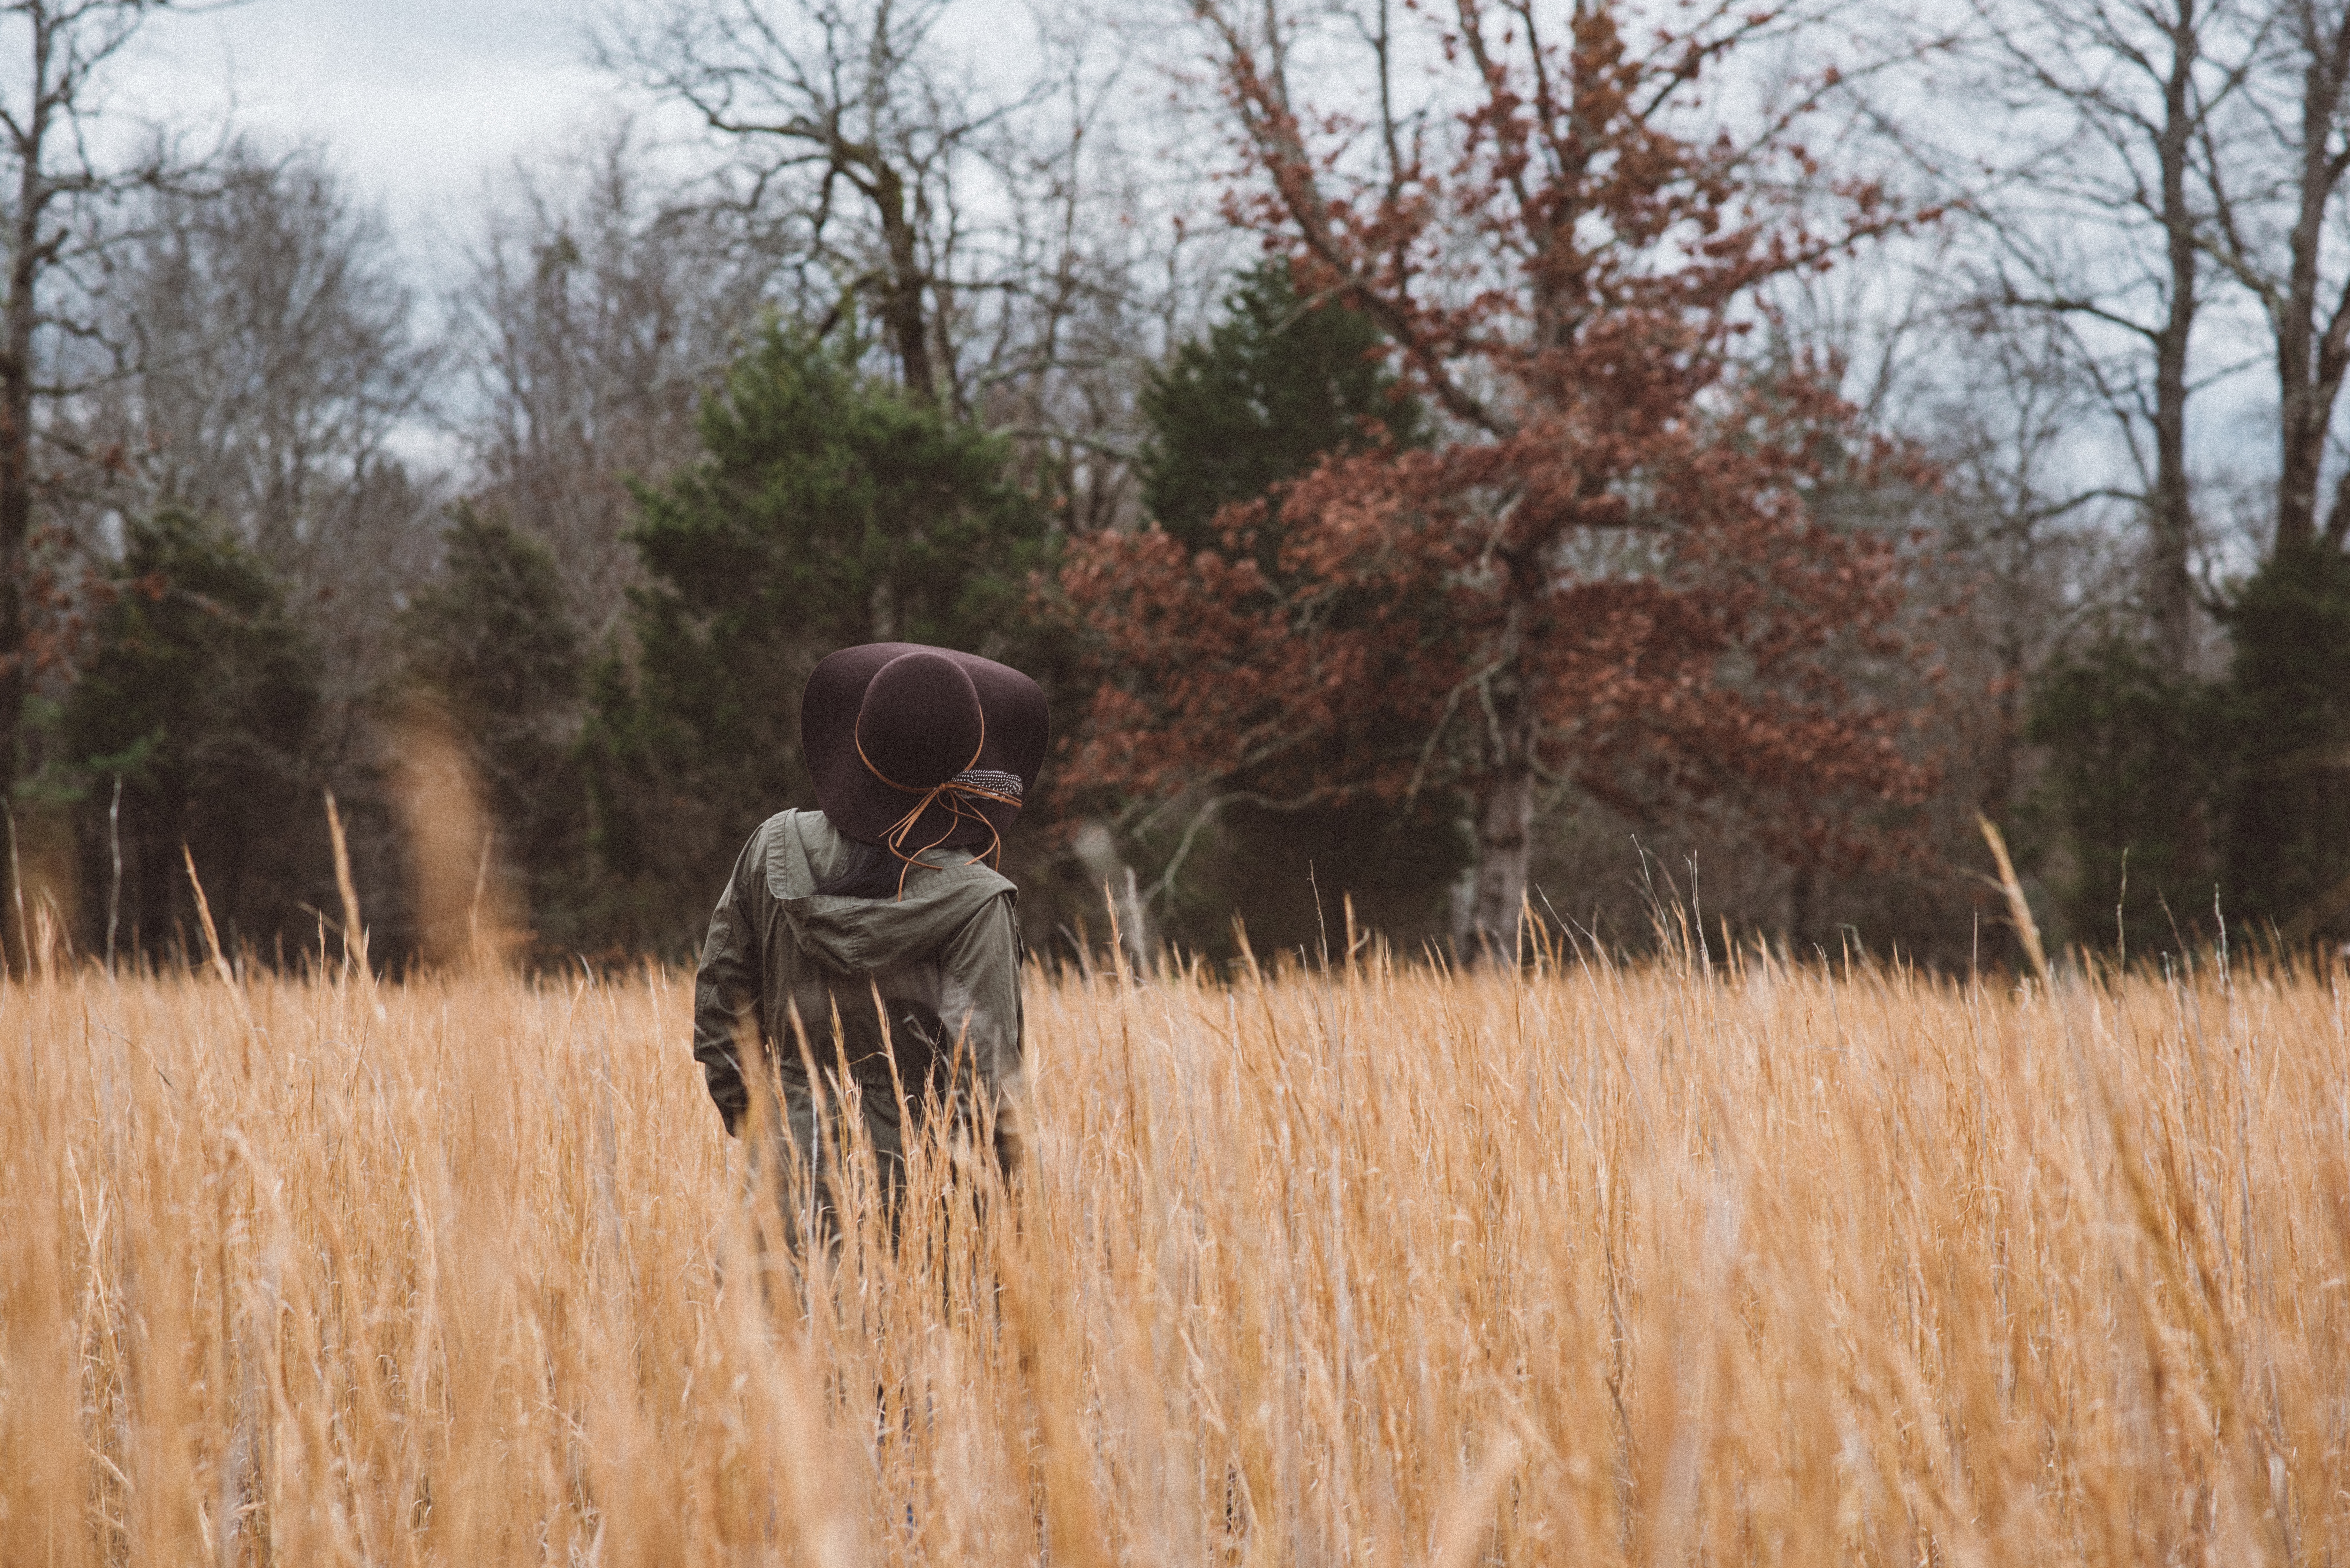
grass, person, bird, woman, wheat, prairie, wildlife, autumn, hat, hunting, grass family, animal sports